Knysna

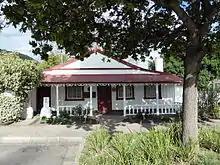
Millwood House Museum

In 1878, an important discovery was made in the area. A gold nugget was found in the Karatara River, near "Ruigtevlei". Soon fortune hunters from all over the world arrived at the Millwood Forest in search of gold, and Millwood grew into a bustling town. Millwood was declared a gold field, the first in South Africa. However, soon not enough gold was being recovered to sustain a growing town, and the mining industry in the area collapsed. Some miners relocated to Knysna, bringing their little homes with them. One of the houses, known as "Millwood House", now functions as a museum.